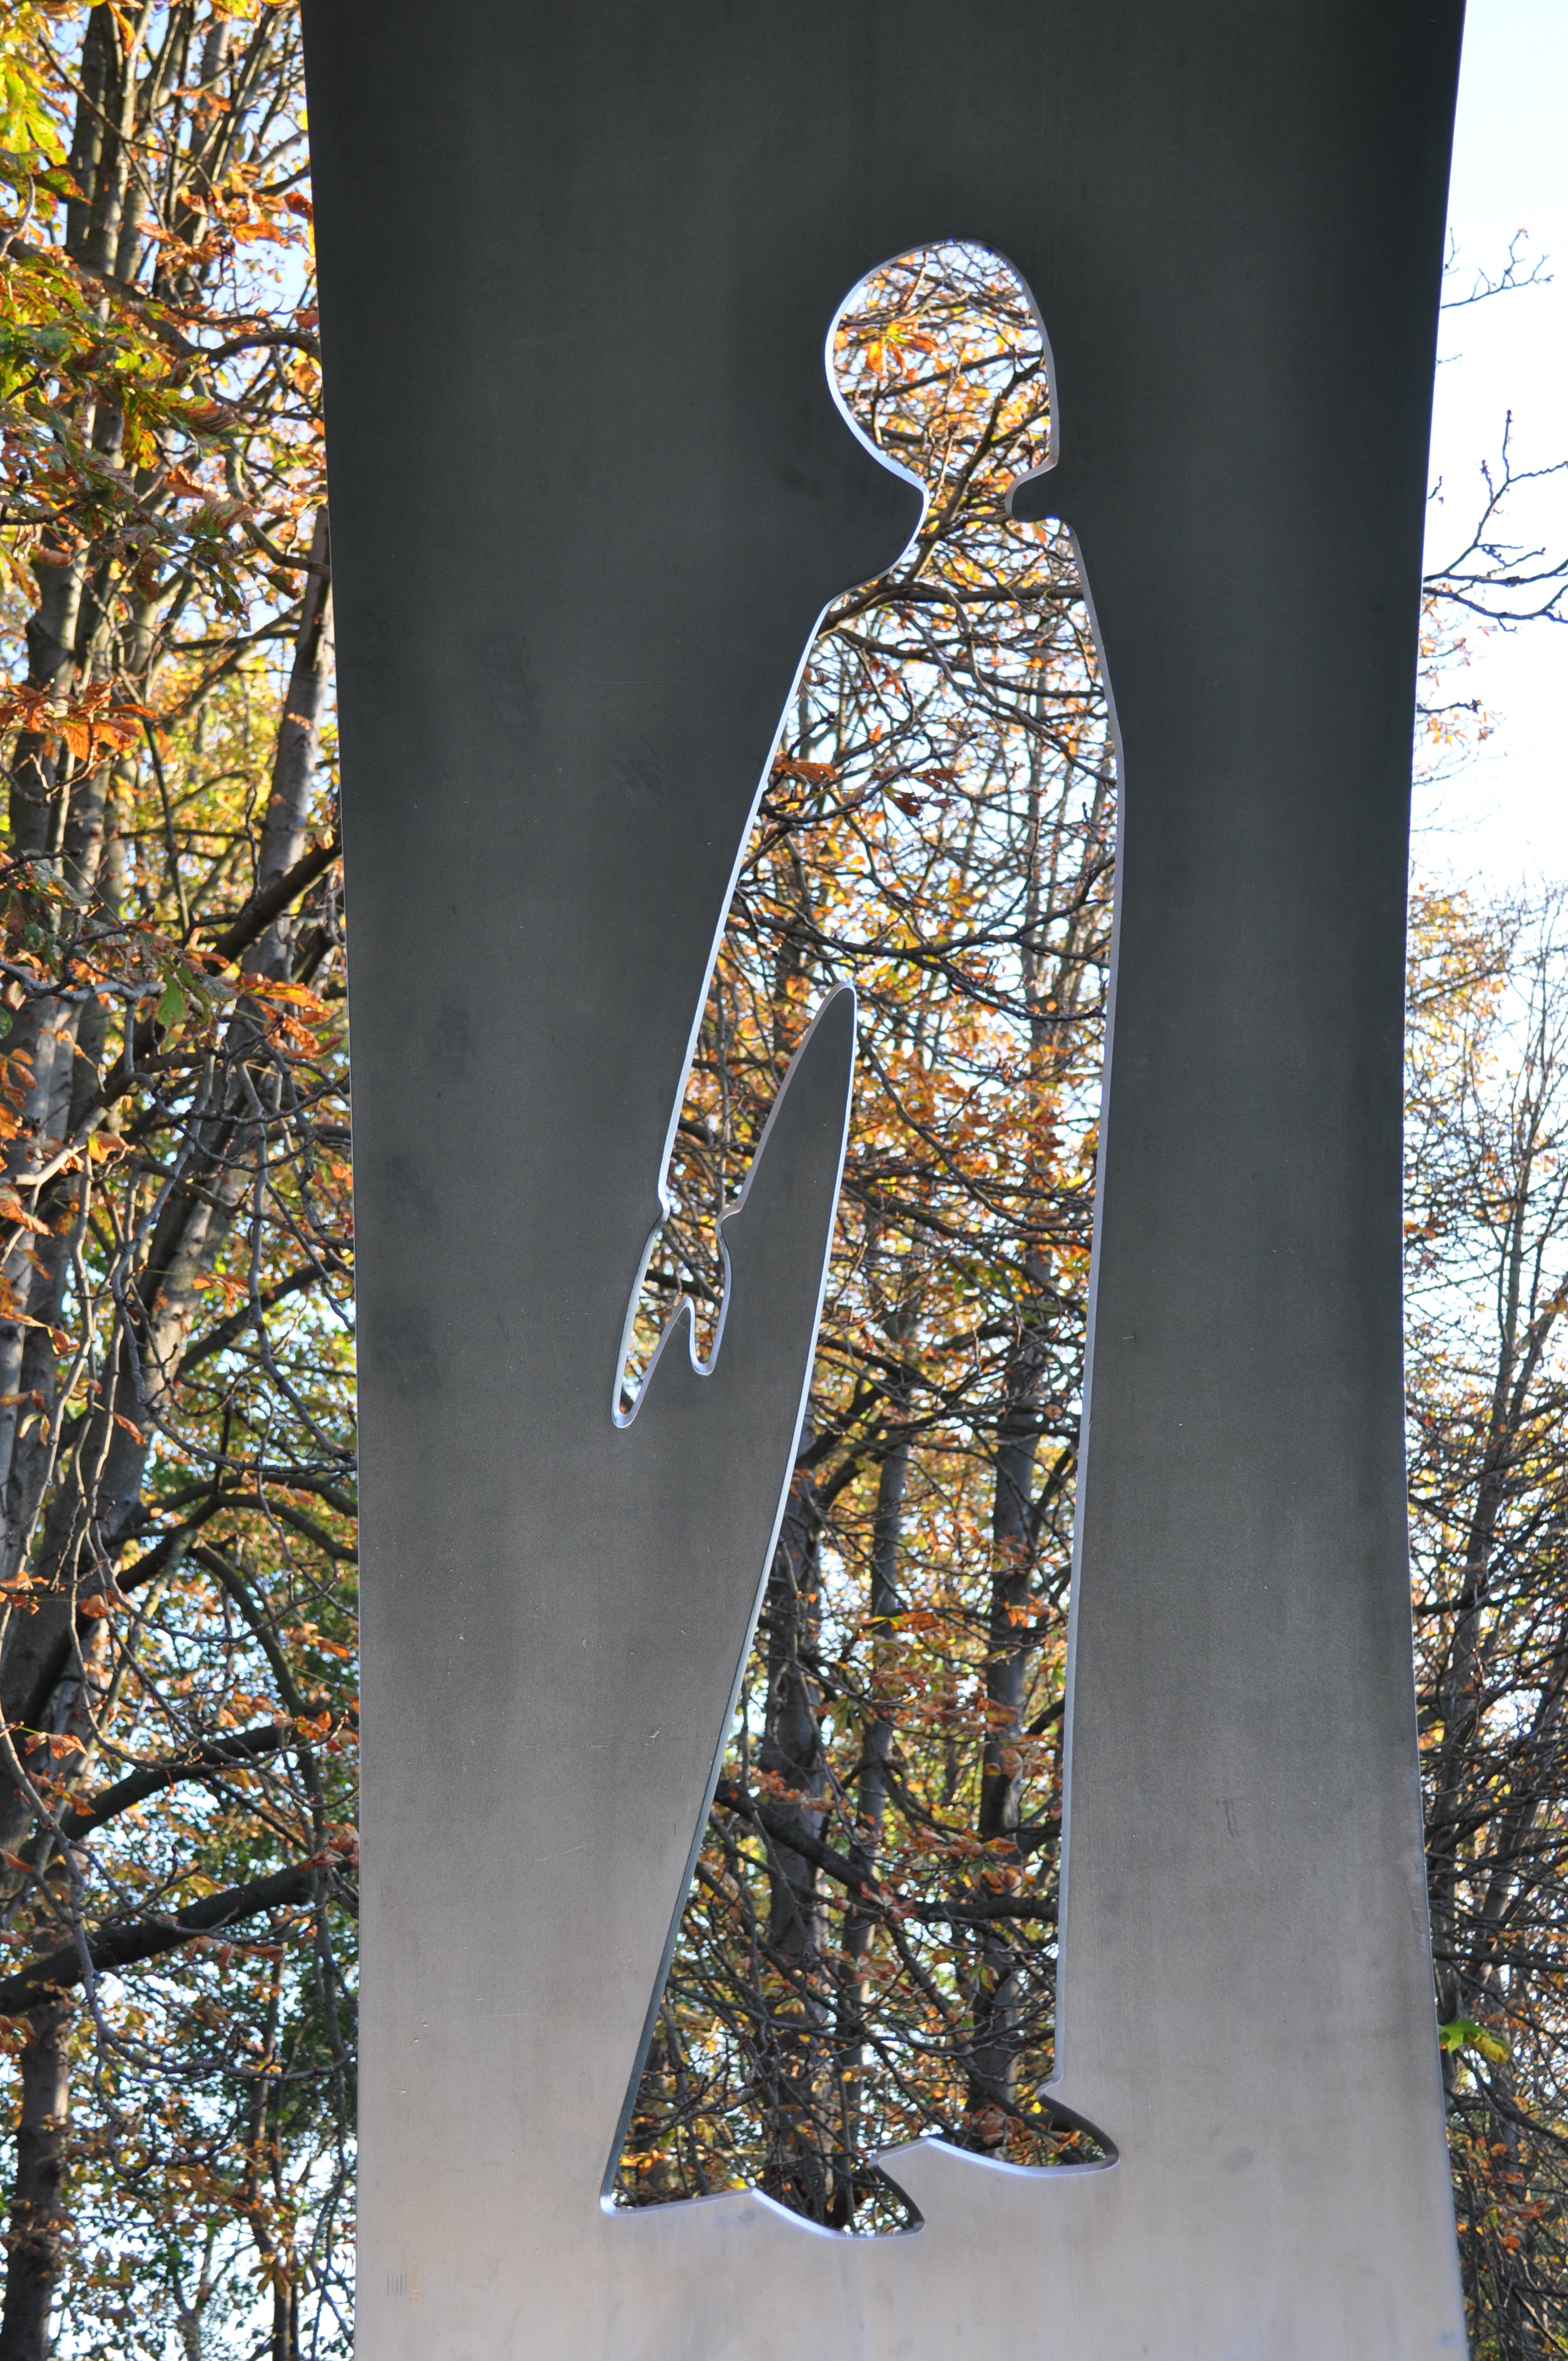
monument, steel, statue, pattern, spring, clothing, season, sculpture, art, design, form, bad neuenahr